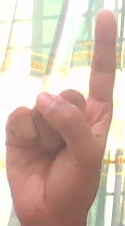
ASL sign: 1